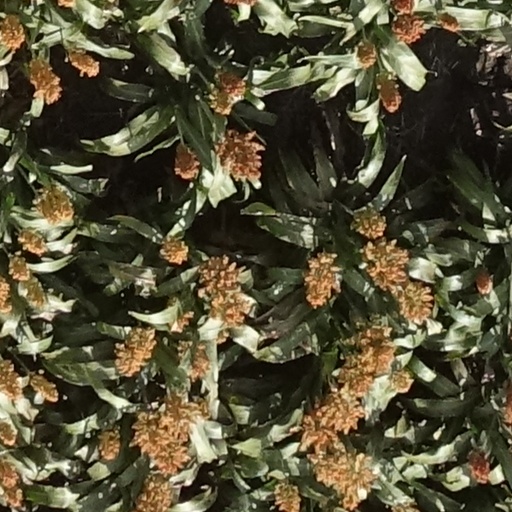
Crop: sorghum